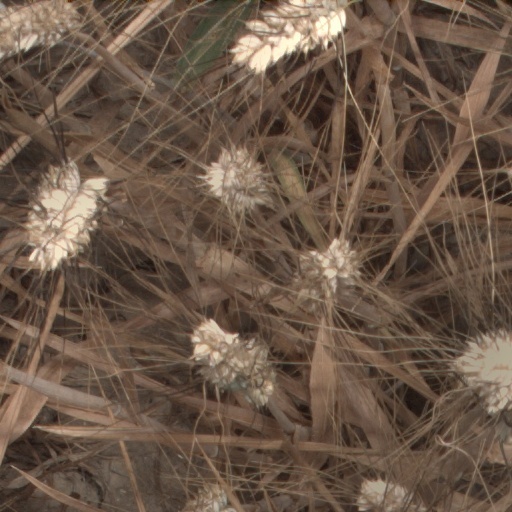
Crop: wheat